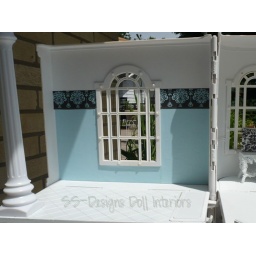
Upper level blue room on left side...more damask-matches chair rail in room below.